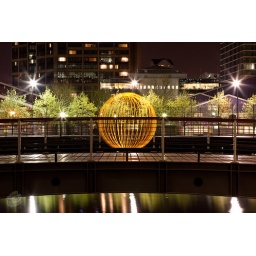
A yellow orb on a bridge in Canary Warf.